Indiana Jones (character)

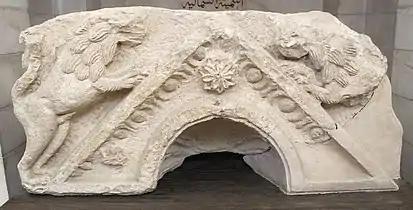
Ark of Nabratein synagogue, found in 1981, inviting comparisons of discoverers Eric and Carol Meyers to Indy and Marion.

Duke University biblical scholar, archeologist, and Bernice and Morton Lerner Emeritus Professor in Judaic Studies Eric M. Meyers, who with his wife and Mary Grace Wilson Professor Emerita of Religious Studies Carol Lyons Meyers uncovered the oldest known remnant of an ark found to date. It was unearthed at Nabratein synagogue in Israel around the time "Raiders" was released, prompting media interest and a photo of the Meyers dressed as Indy and Marion in "People" magazine.